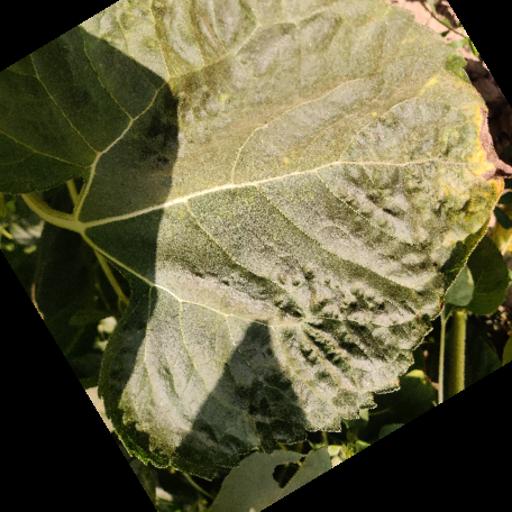
Label: Downy_mildew